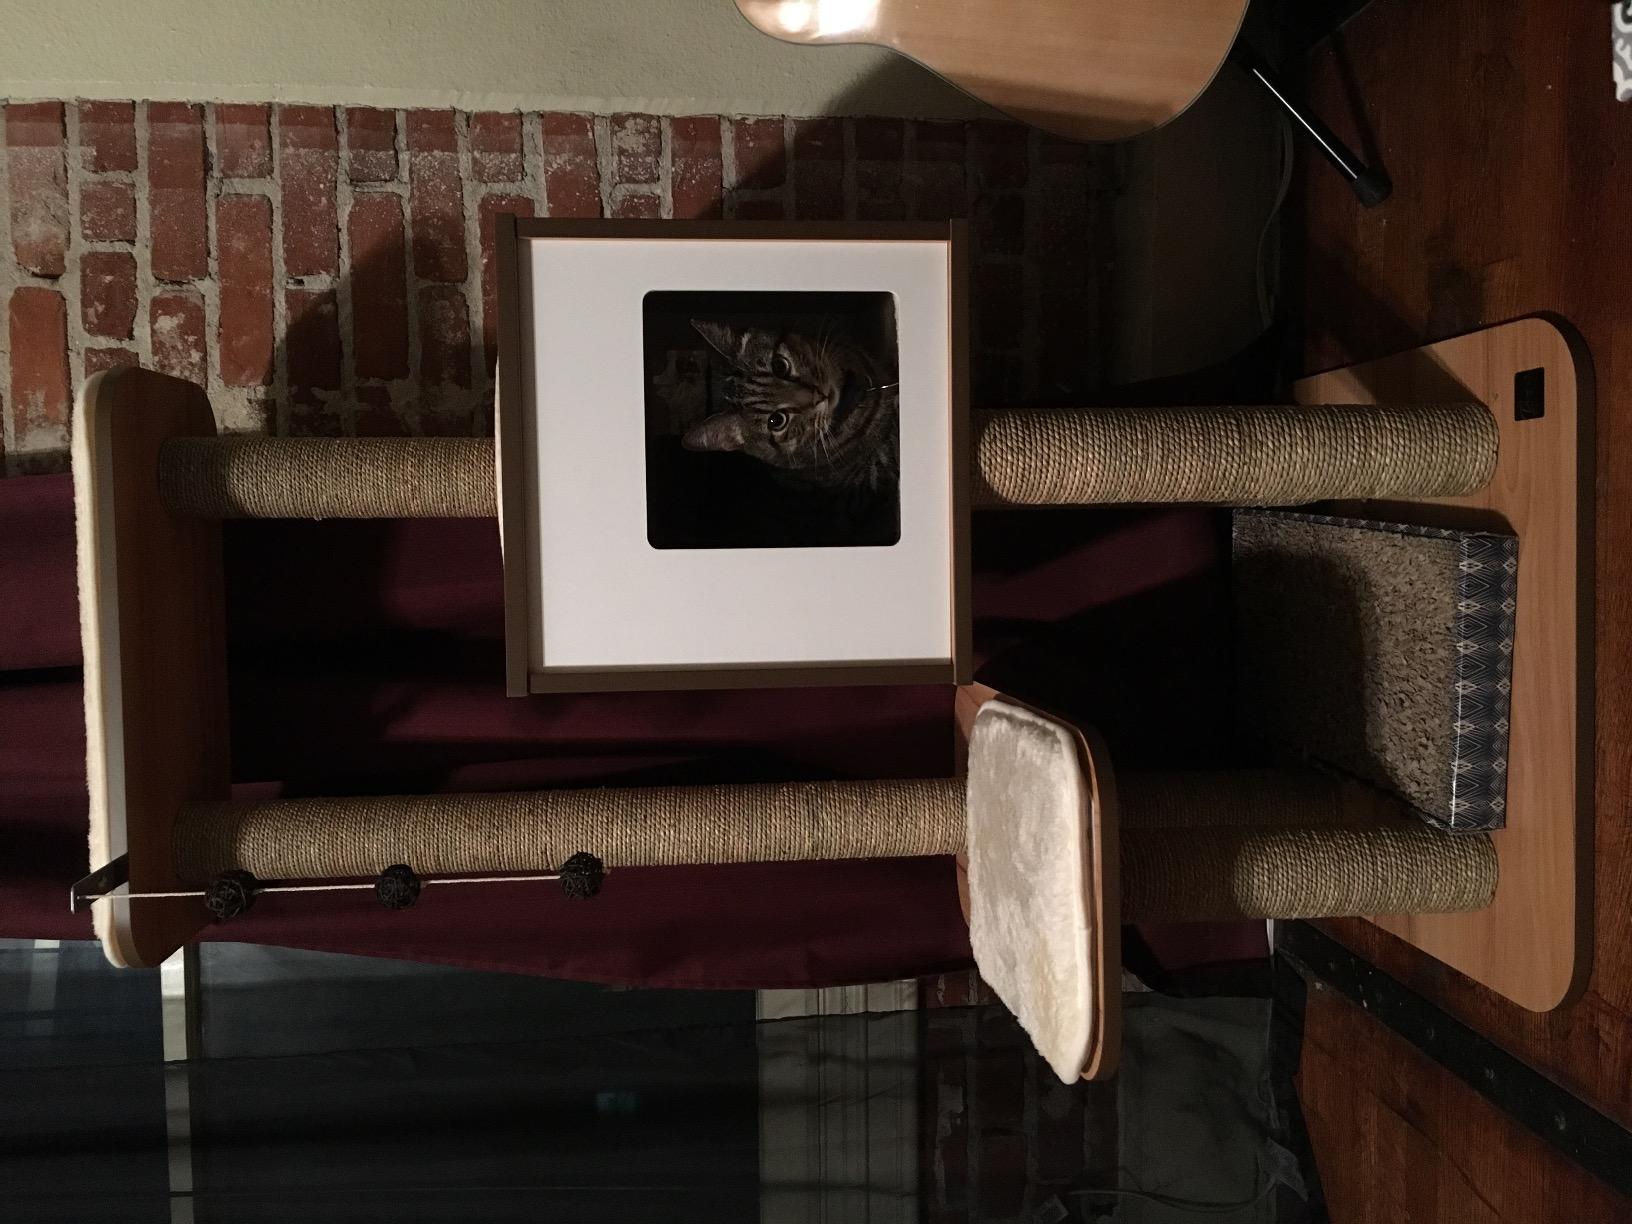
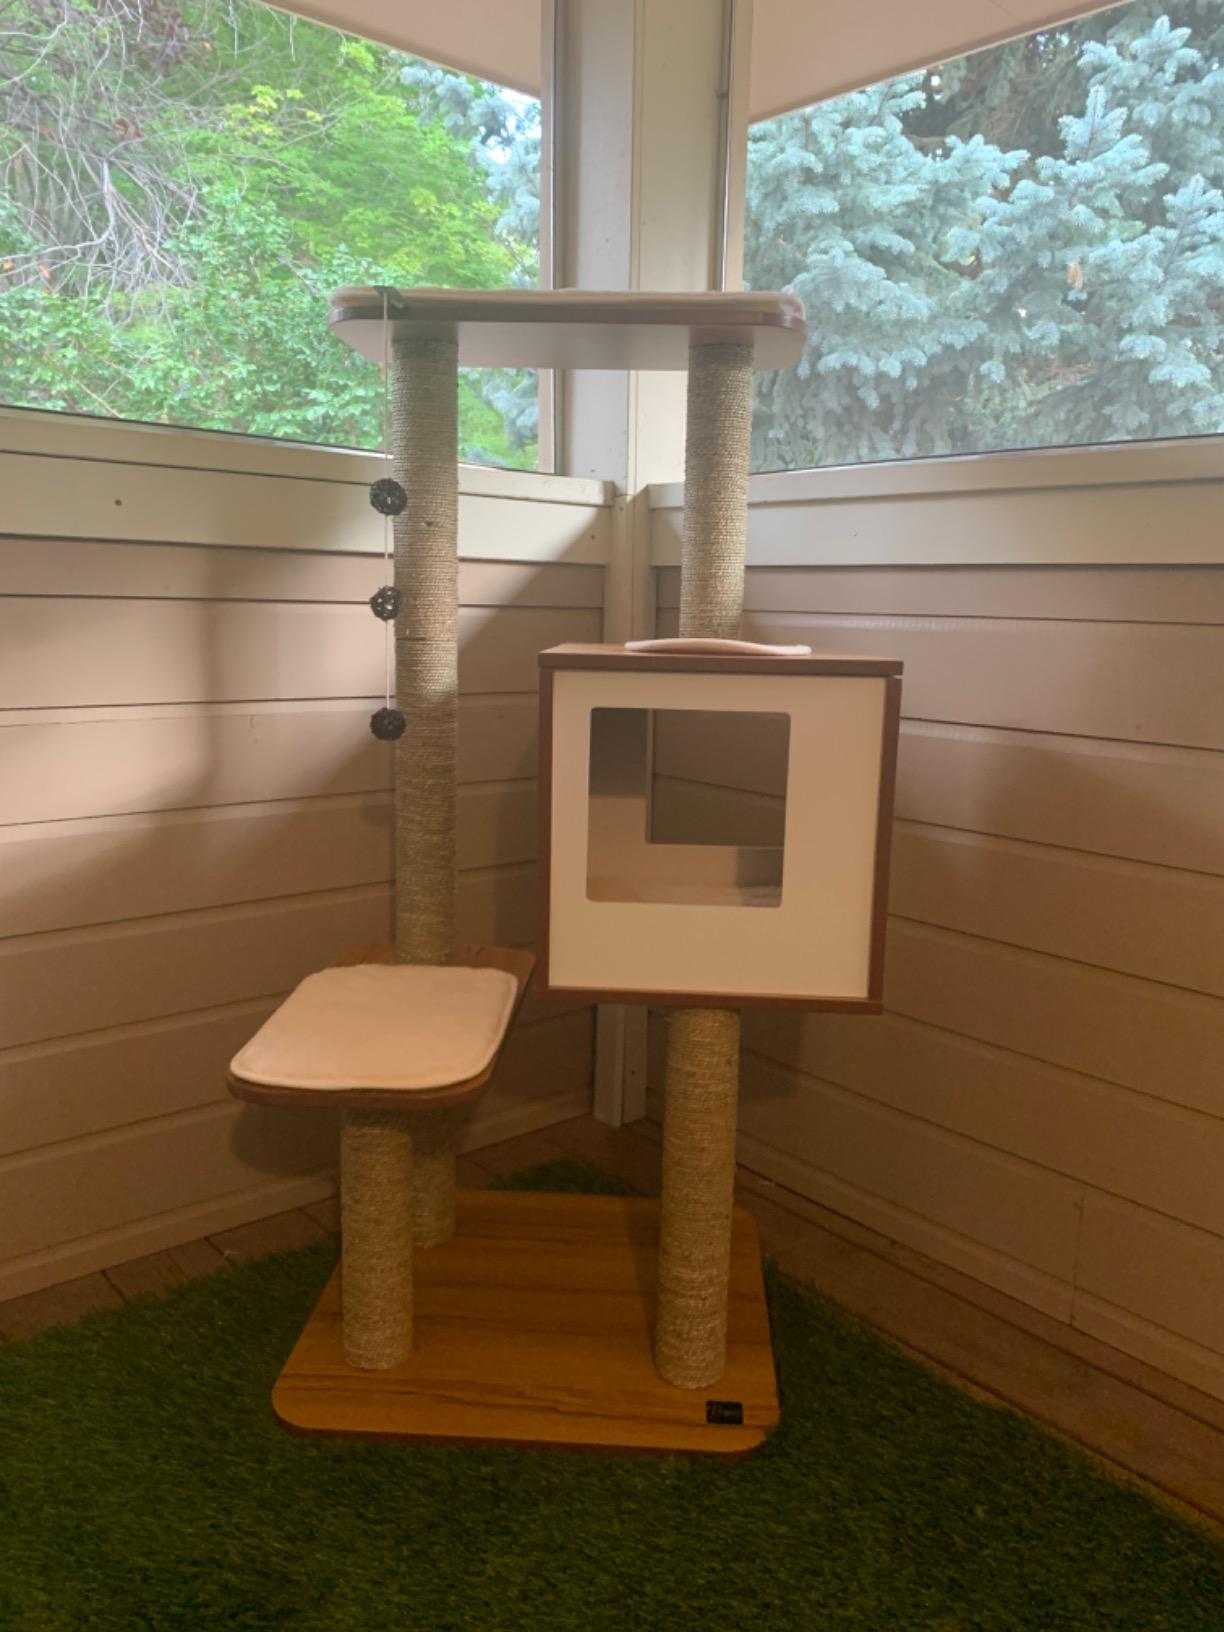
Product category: items_cat tree
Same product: yes